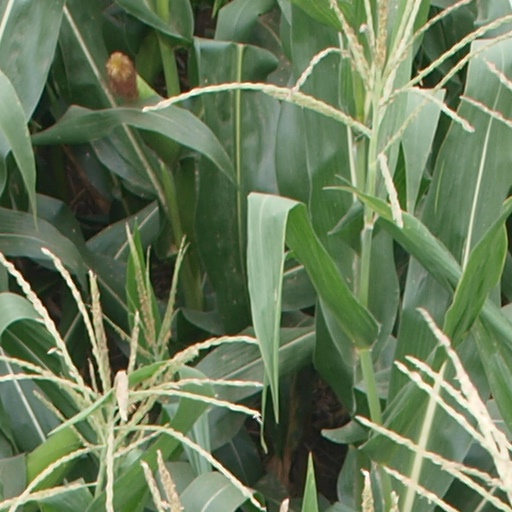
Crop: maize; corn